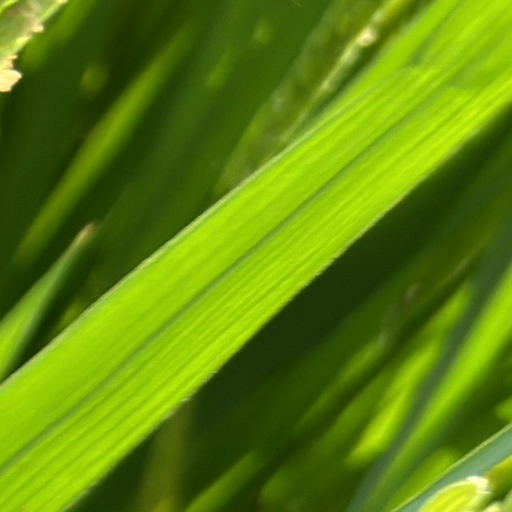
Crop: rice